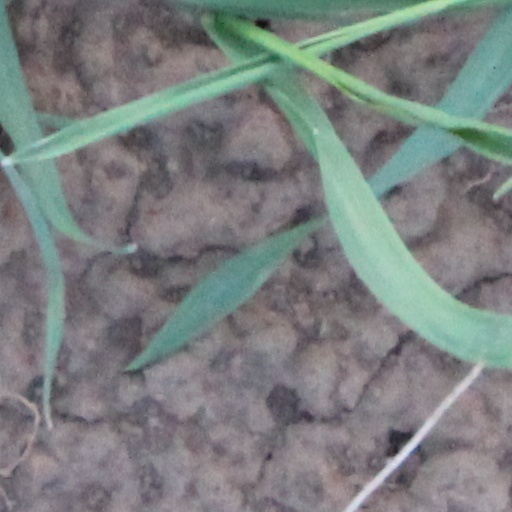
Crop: wheat